Revenge of the Stepford Wives

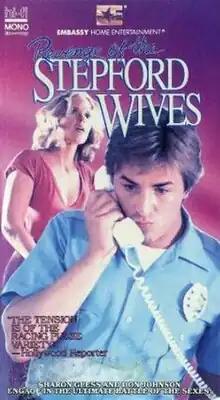
VHS cover

Revenge of the Stepford Wives is a 1980 American made-for-television science-fiction thriller film inspired by the Ira Levin novel "The Stepford Wives". It was directed by Robert Fuest with a screenplay by David Wiltse and starring Sharon Gless, Julie Kavner, Don Johnson, Arthur Hill, and Audra Lindley. It is the first in a series of sequels inspired by the 1972 novel and the original 1975 film "The Stepford Wives".